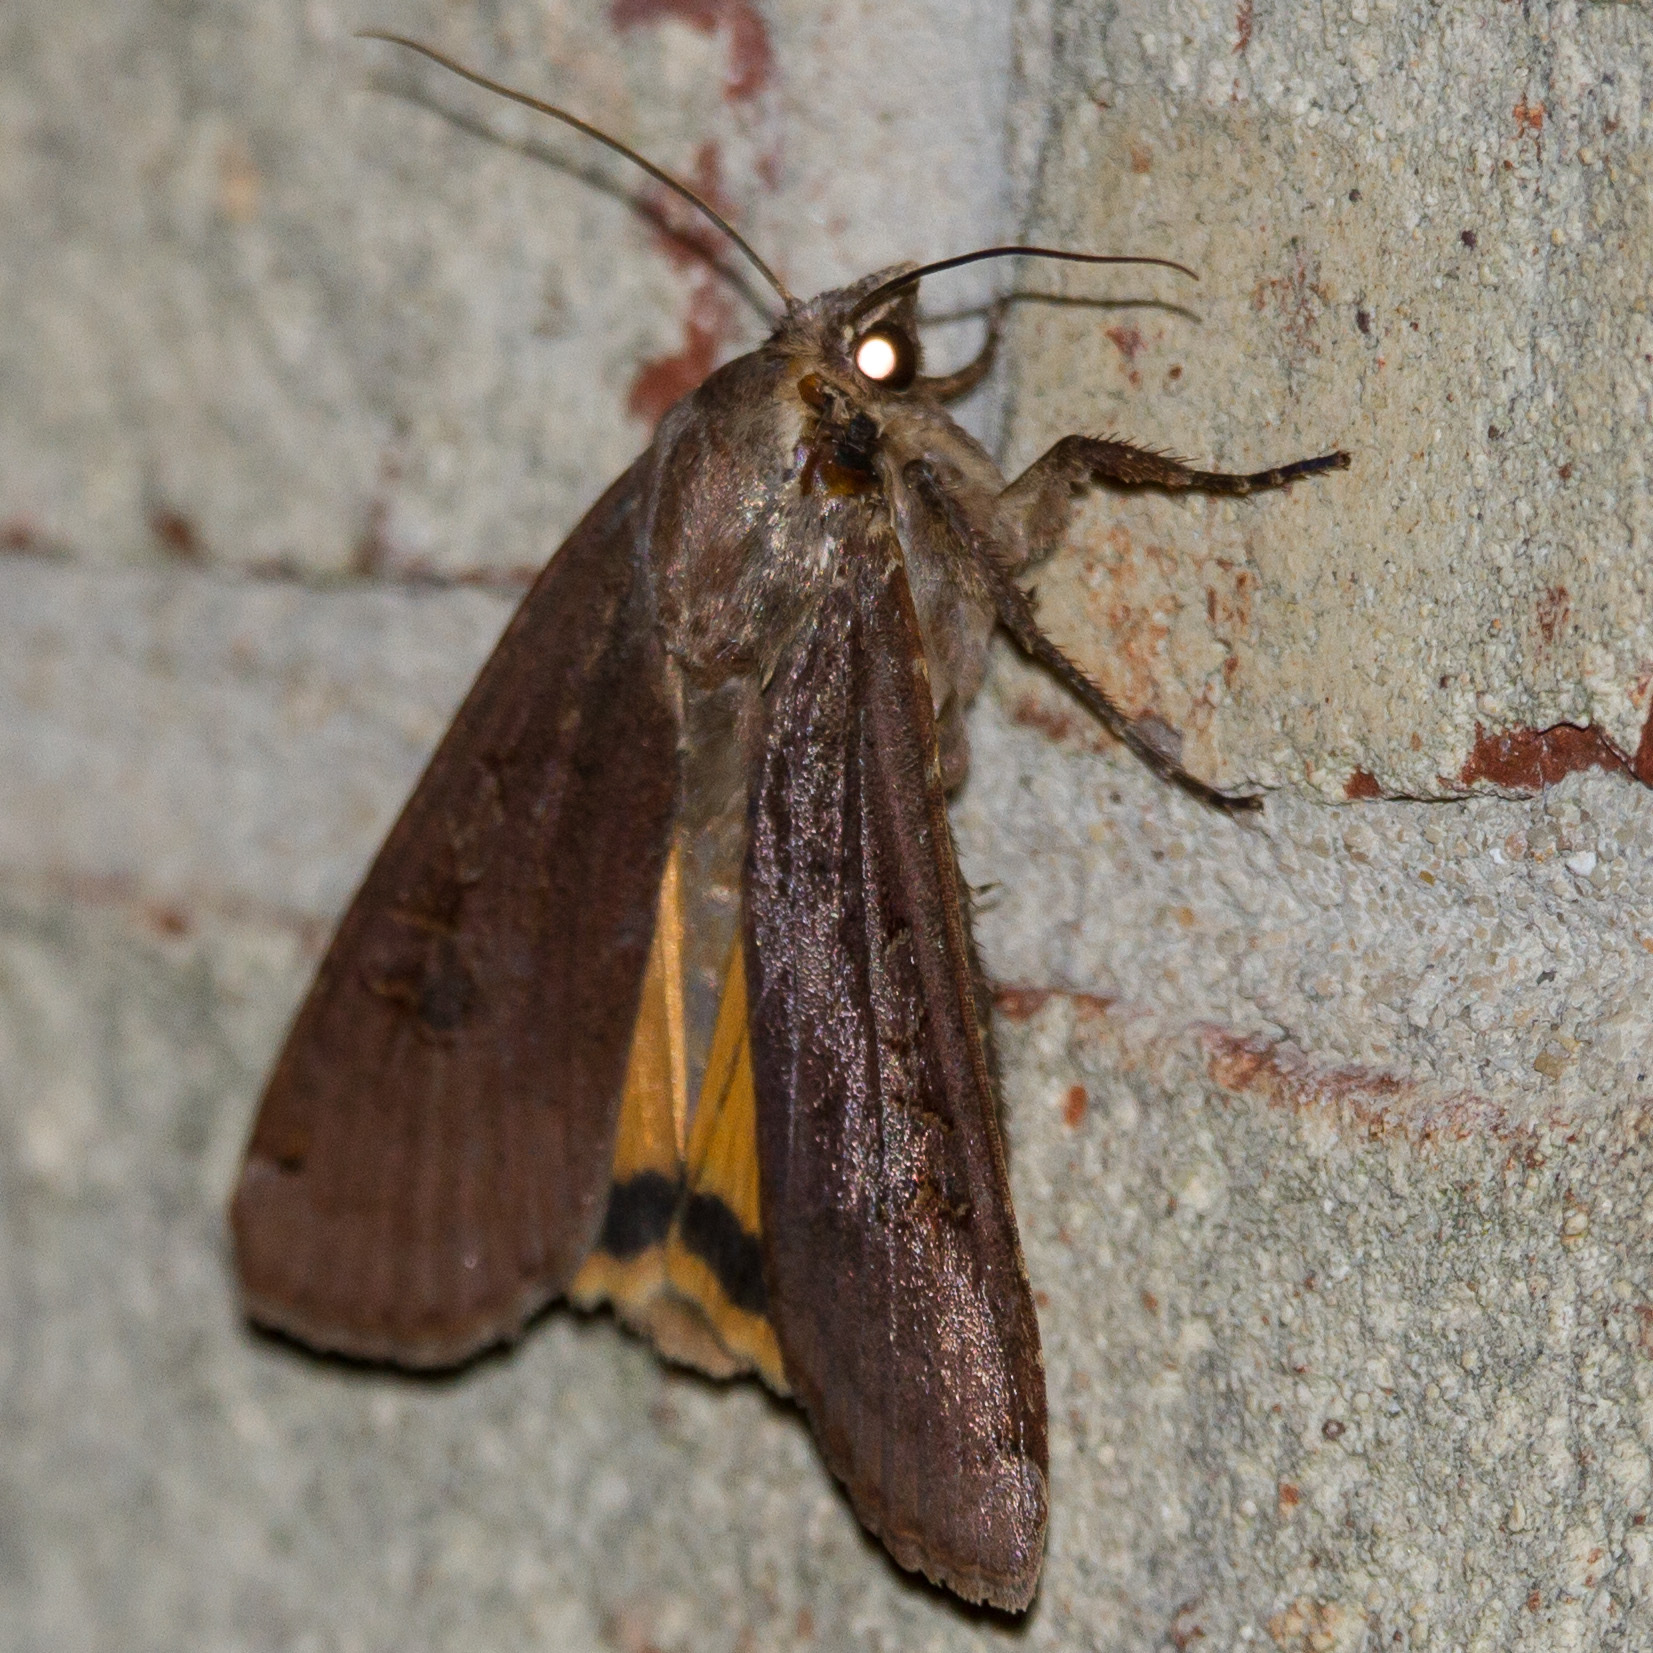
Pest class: cutworms